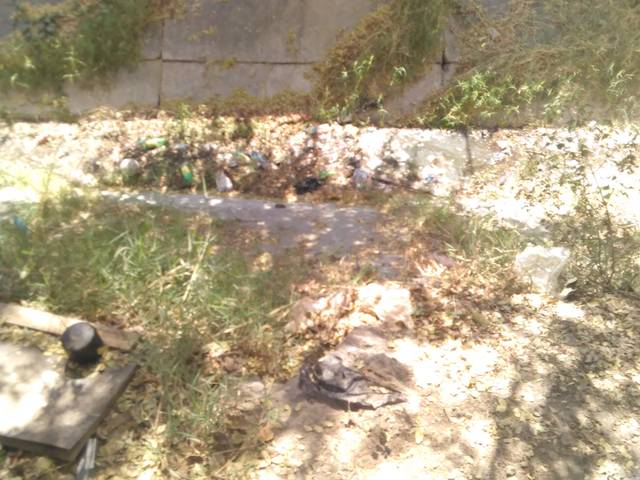
Region: Mexico
Coordinates: 21.495, -104.888